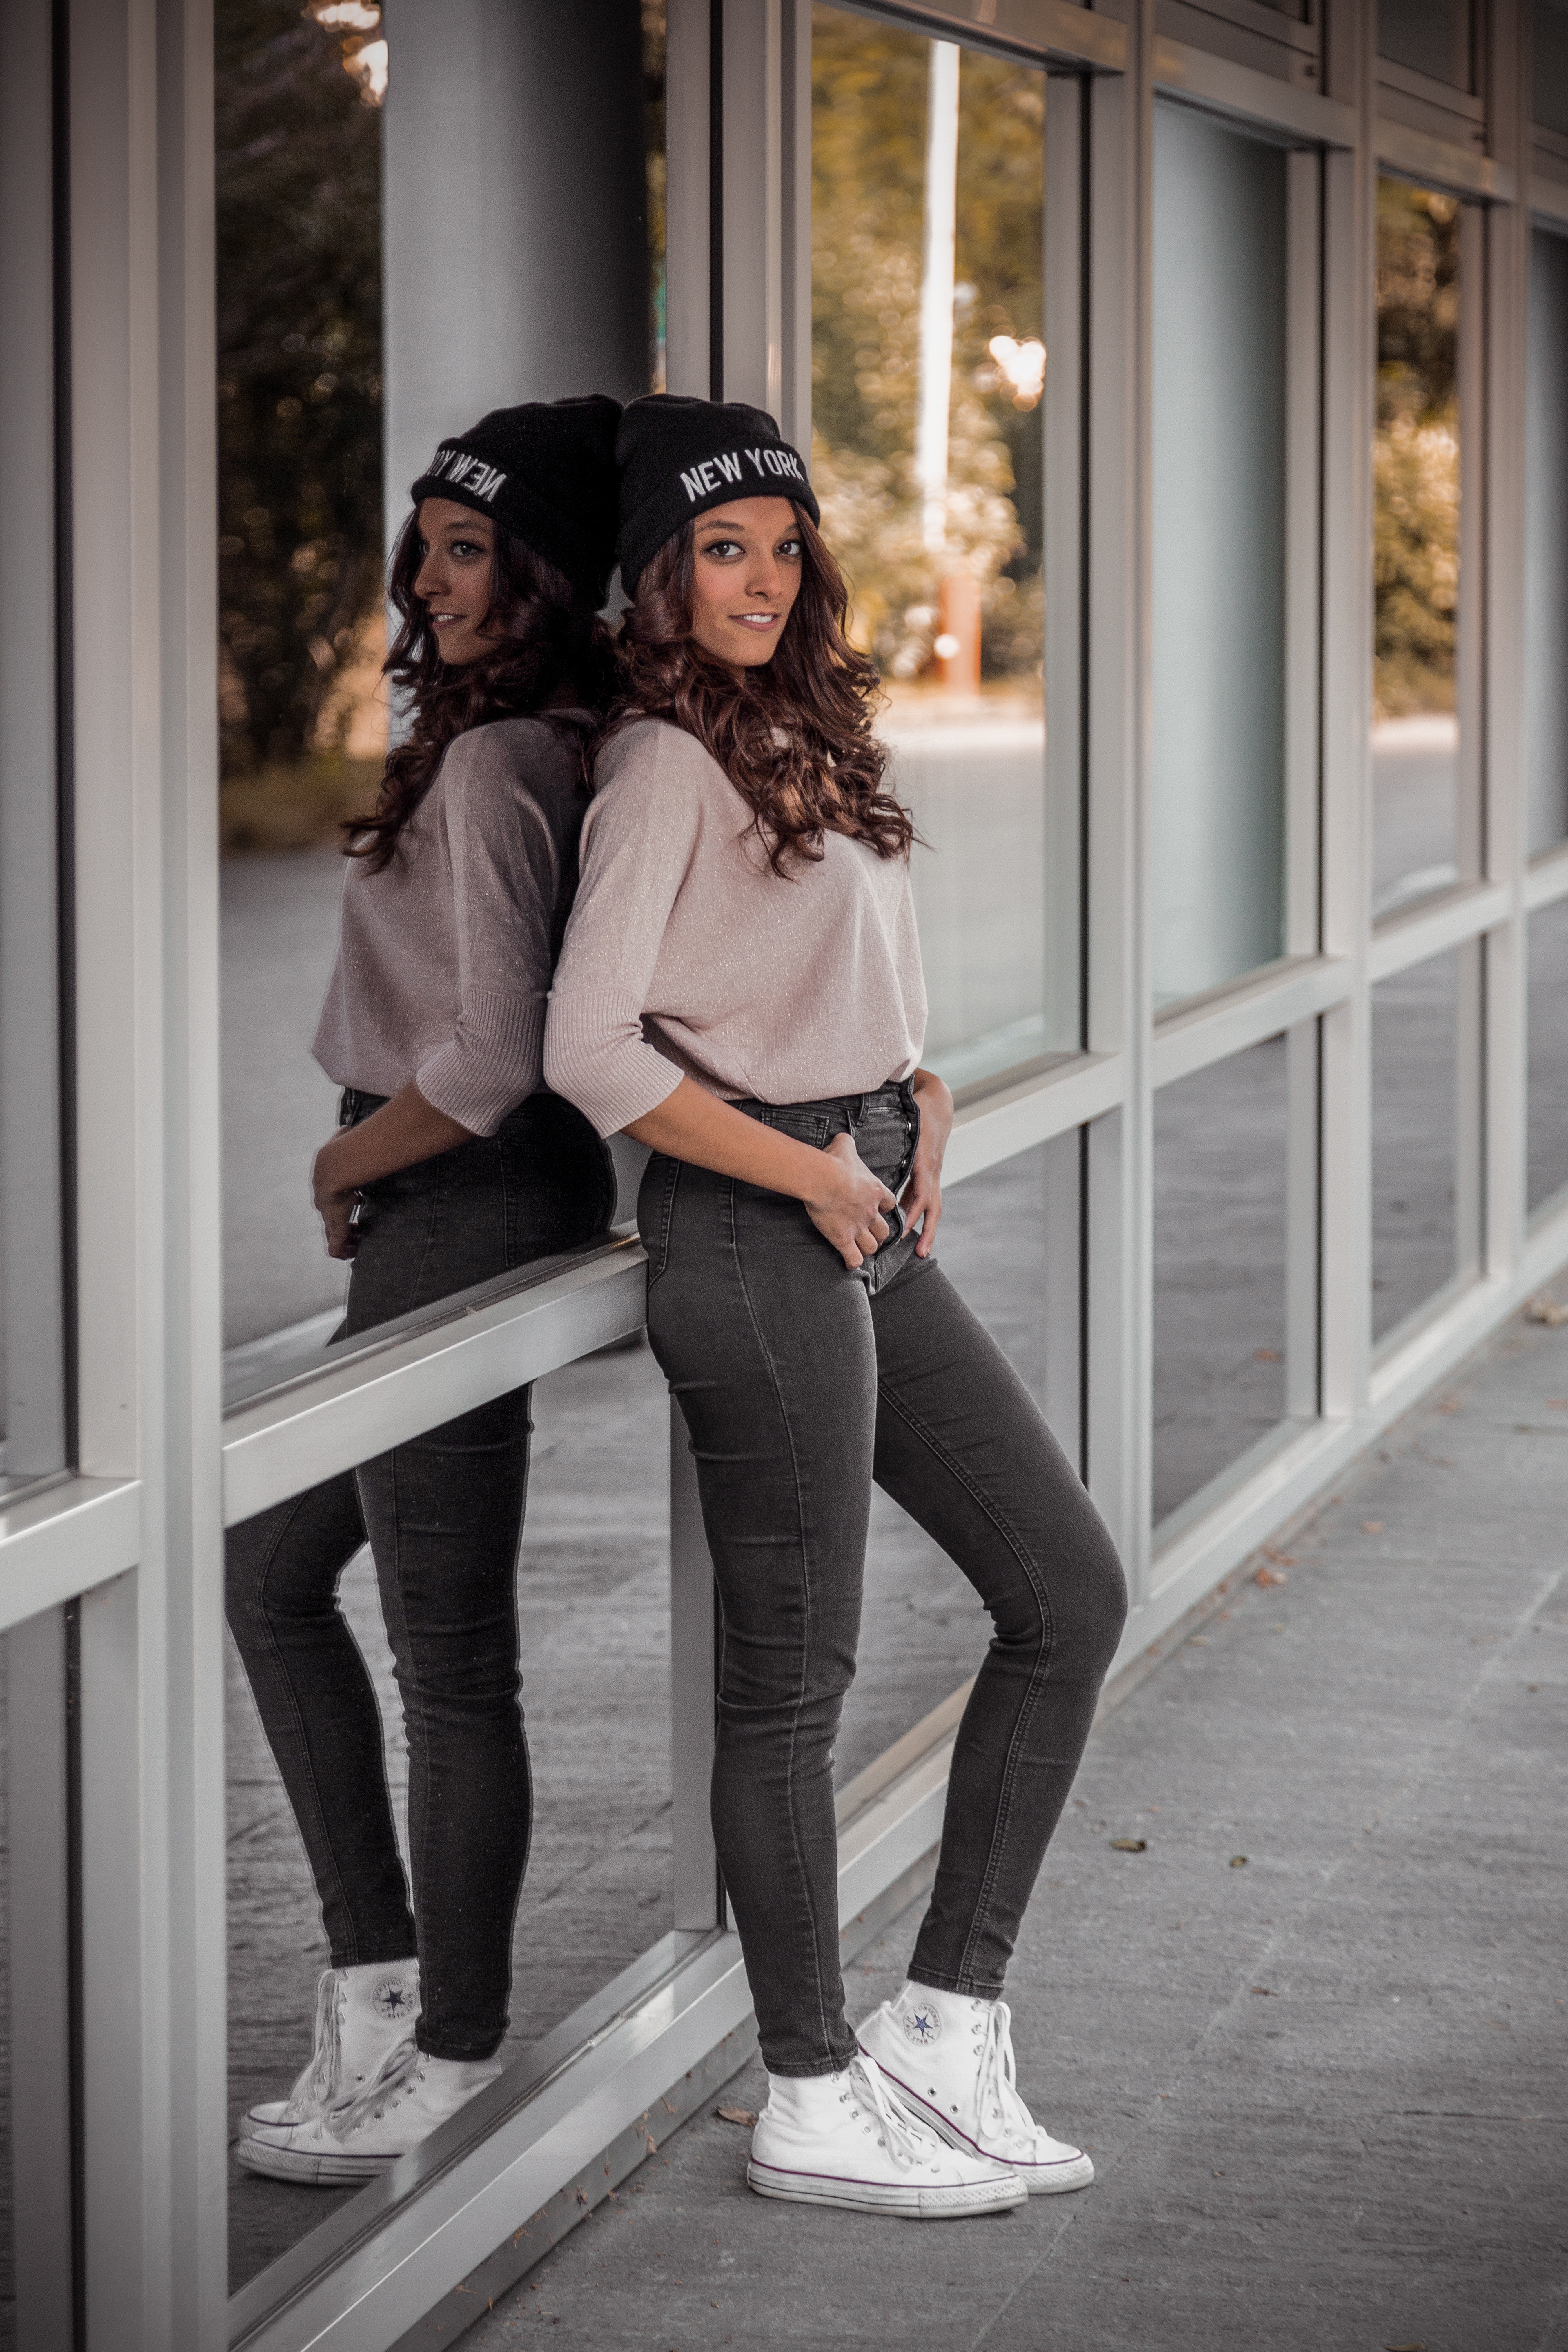
photograph, footwear, girl, beauty, shoulder, jeans, standing, fashion accessory, photography, fashion, textile, road, joint, fun, shoe, headgear, trousers, street, material, smile, photo shoot